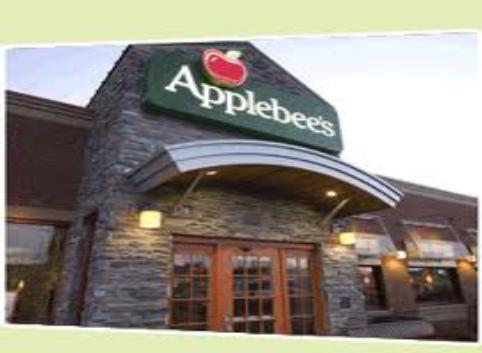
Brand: Applebee's
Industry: Food